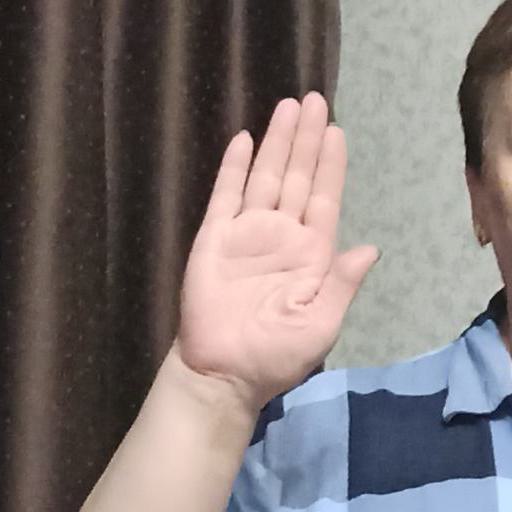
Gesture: stop